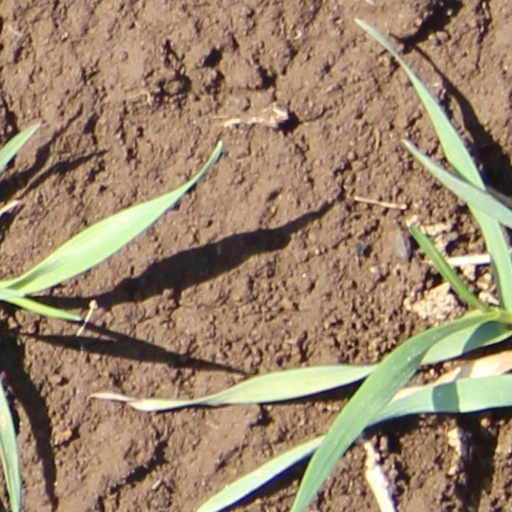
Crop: wheat